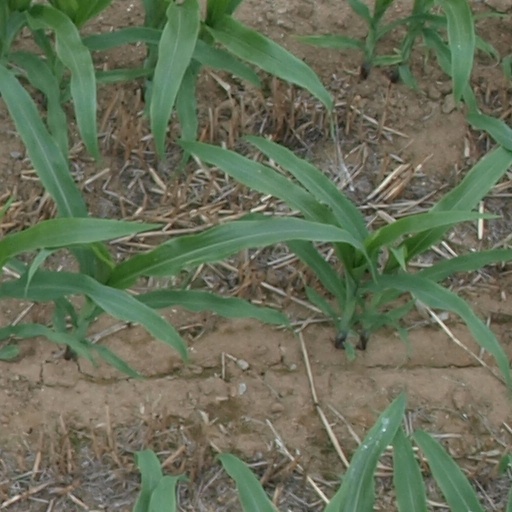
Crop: maize; corn